Cyclone Titli

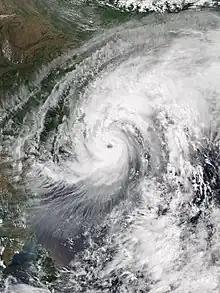
Cyclone Titli at peak intensity approaching Andhra Pradesh and Odisha on 10 October

Very Severe Cyclonic Storm Titli was a deadly and destructive tropical cyclone that caused extensive damage to Eastern India in October 2018. Titli was the twelfth depression and fifth named storm to form in the 2018 North Indian Ocean cyclone season. Titli originated from a low pressure area in the Andaman Sea on 7 October. With warm sea surface temperatures and low wind shear, the low developed into a depression on 8 October in the central Bay of Bengal. It was tracked and followed by the India Meteorological Department (IMD), which also issued warnings and notices for the public. Titli continued to intensify at it moved toward the southeast Indian coast, becoming a very severe cyclonic storm, equivalent to a minimal hurricane on the Saffir–Simpson scale. It attained the intensity at the same time Cyclone Luban in the Arabian Sea was at the same intensity, marking the first instance since 1977 of simultaneous storms. The IMD estimated peak winds of , while the American-based Joint Typhoon Warning Center (JTWC) estimated peak winds of . Late on 10 October, Titli made landfall in Andhra Pradesh, and it quickly weakened over land as it turned to the northeast. It degenerated into a remnant low on 12 October.